Tel Aviv

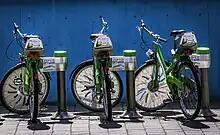
Tel-O-Fun bicycle rental system

The city has a number of football stadiums, the largest of which is Bloomfield Stadium, which contains 29,400 seats used by Hapoel Tel Aviv, Maccabi Tel Aviv and Bnei Yehuda. Another stadium in the city is the Hatikva Neighborhood Stadium. Menora Mivtachim Arena is a large multi-purpose sports indoor arena, The arena is home to the Maccabi Tel Aviv, and the Drive in Arena, a multi-purpose hall that serves as the home ground of the Hapoel Tel Aviv. National Sport Center Tel Aviv (also Hadar Yosef Sports Center) is a compound of stadiums and sports facilities. It also houses the Olympic Committee of Israel and the National Athletics Stadium with the Israeli Athletic Association.